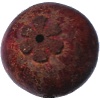
Label: Mangostan 1